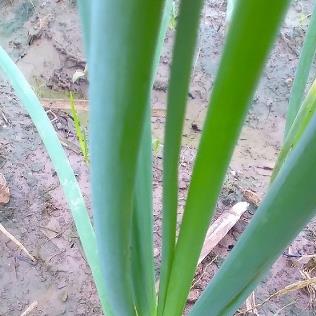
Crop: Onion
Condition: healthy-leaf